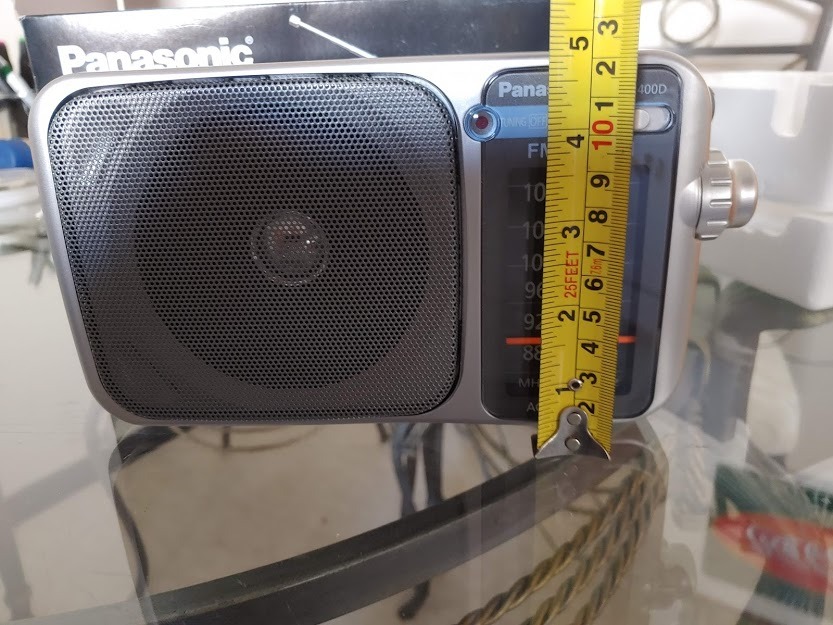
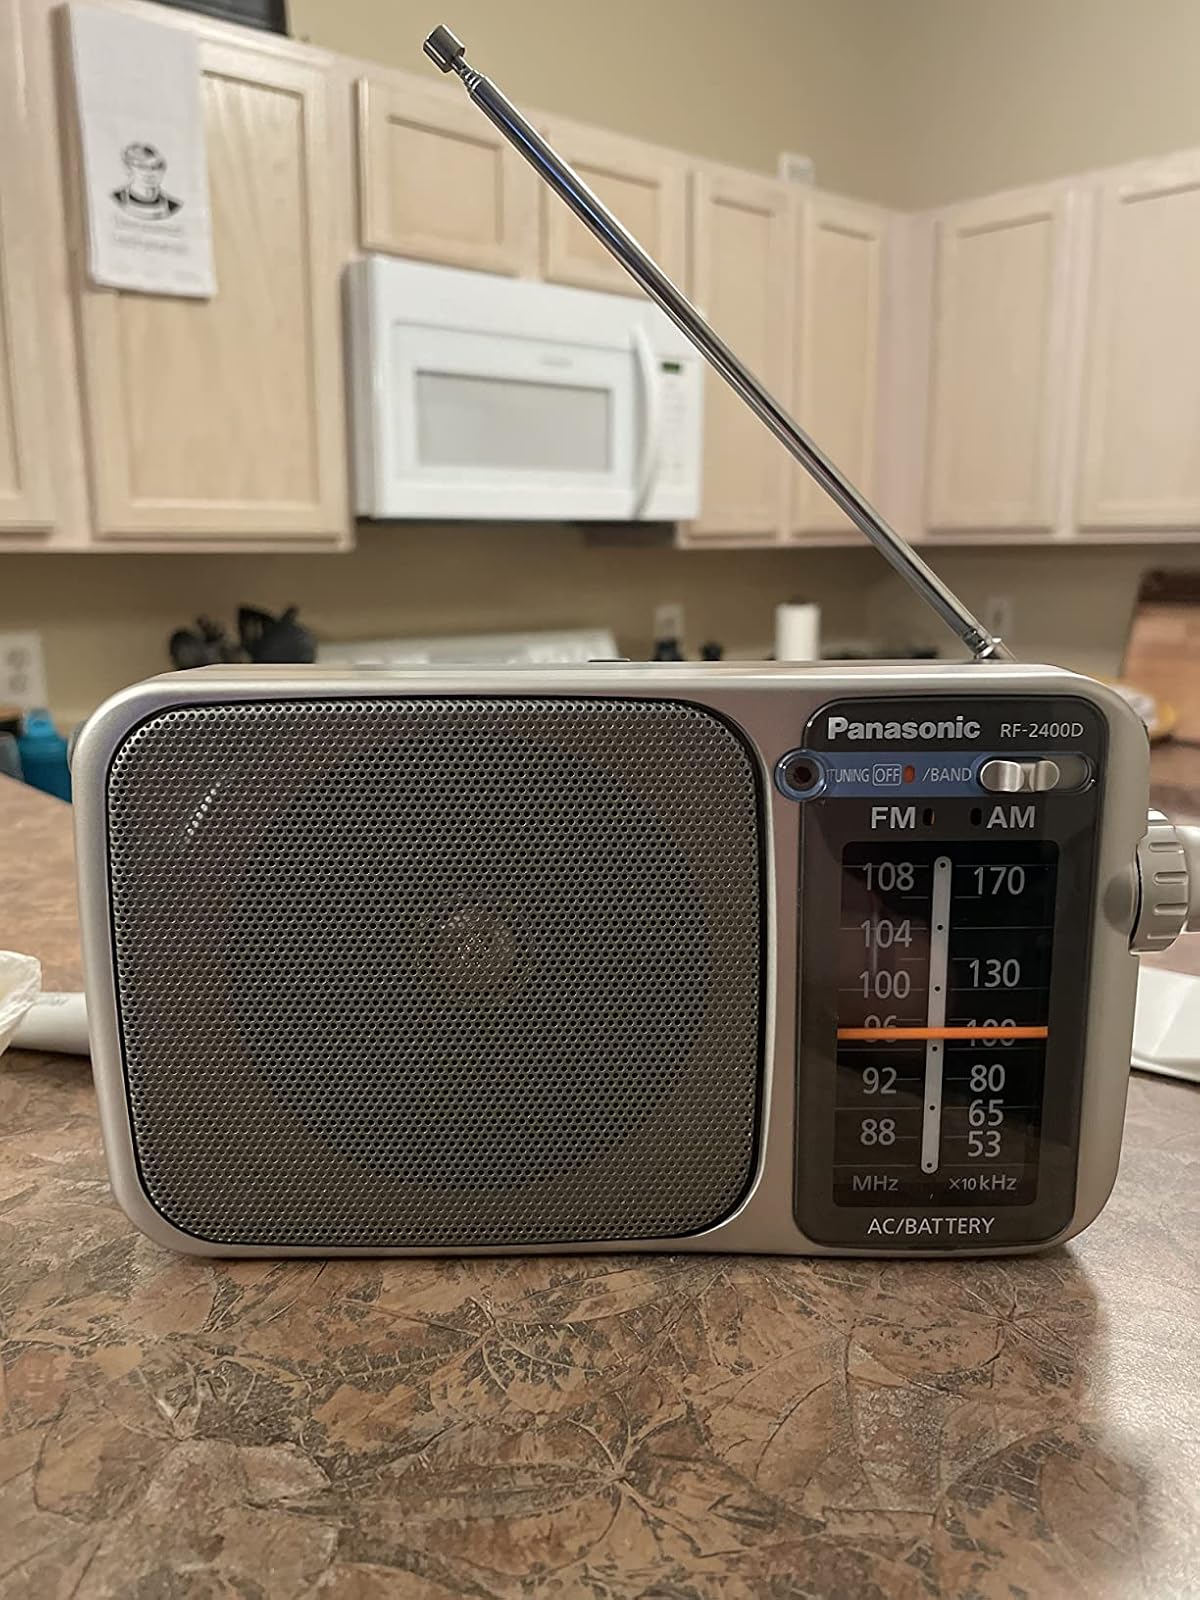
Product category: radio
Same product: yes